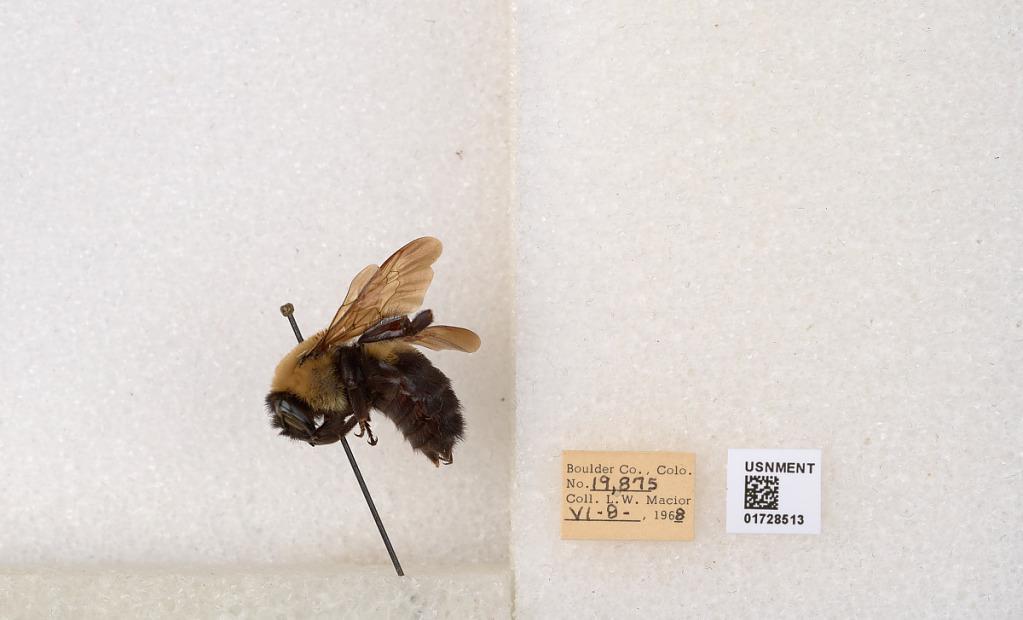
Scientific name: Bombus (Separatobombus) griseocollis (De Geer)
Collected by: L. Macior
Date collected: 1968-6-8
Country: United States
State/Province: Colorado
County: Boulder
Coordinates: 40.0925, -105.358